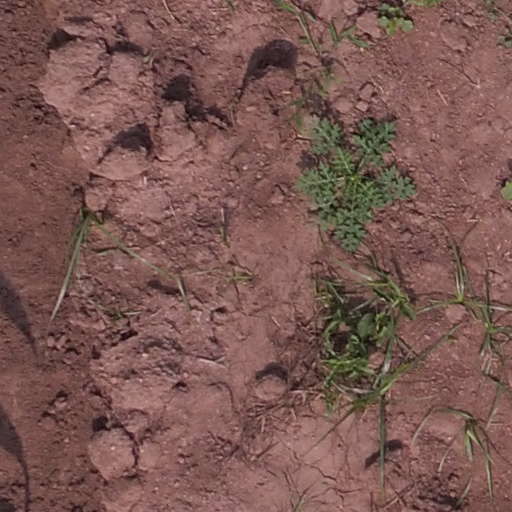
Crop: maize; corn